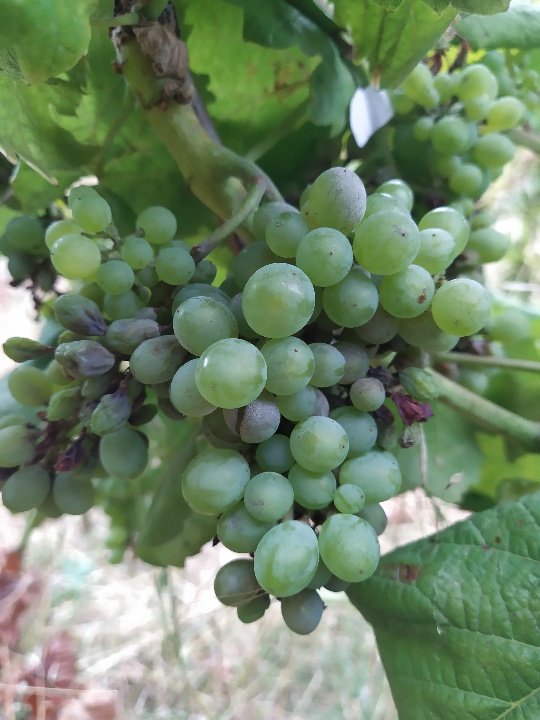
Berries visible: 91
Grape clusters: 2